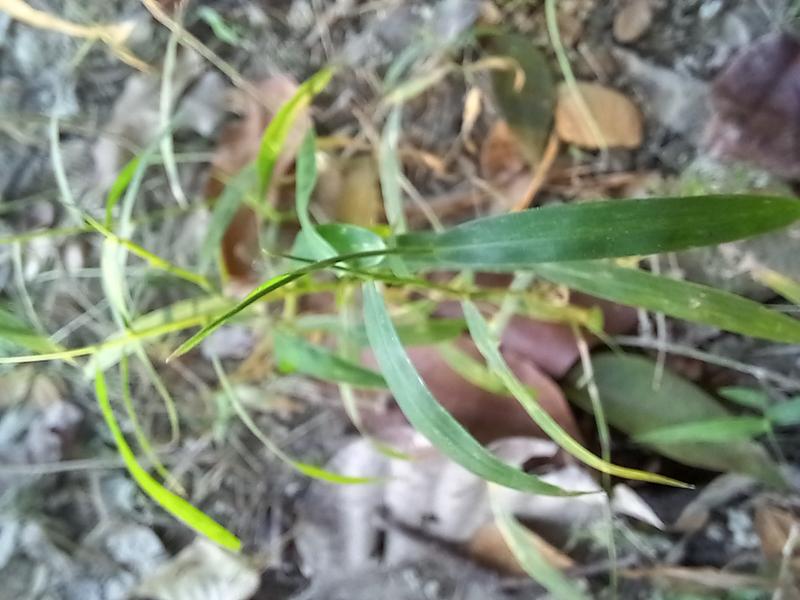
Weed species: Panicum repens